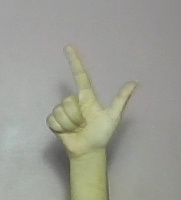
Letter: laam